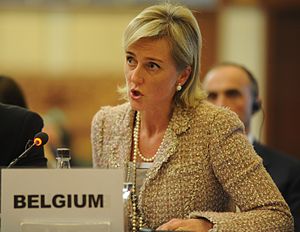
Astrid af Belgien
Prinsesse Astrid af Belgien er eneste datter af kong Albert 2. af Belgien. Gennem sit ægteskab er hun også både Ærkehertuginde af Østrig-Este og Hertuginde af Modena. Hun er desuden tipoldebarn af Frederik 8. af Danmark.